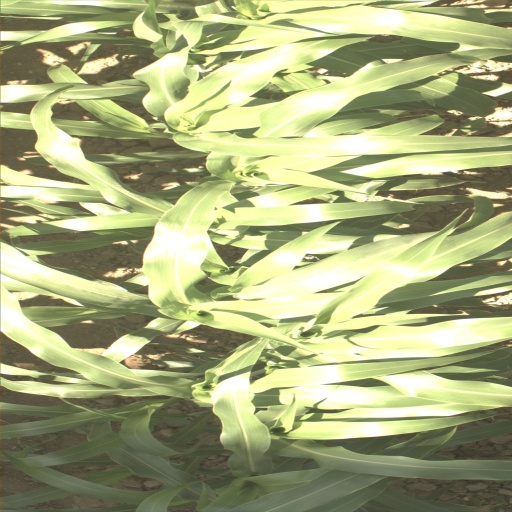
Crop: sorghum